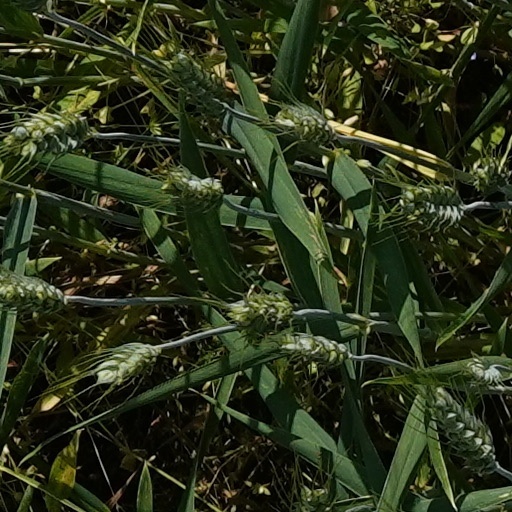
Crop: wheat